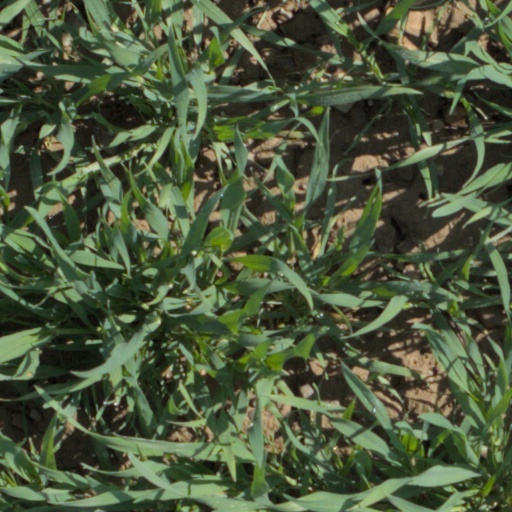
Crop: wheat